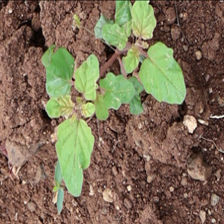
Weed species: Punarnava _(Boerhaavia diffusa)